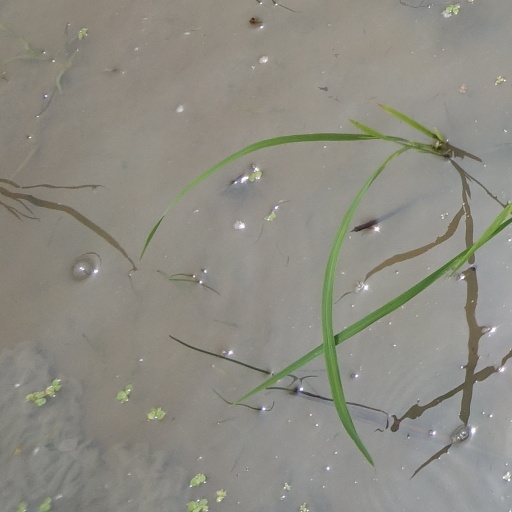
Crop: rice